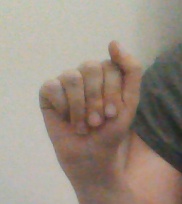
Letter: saad